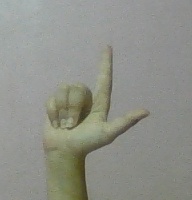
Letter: laam